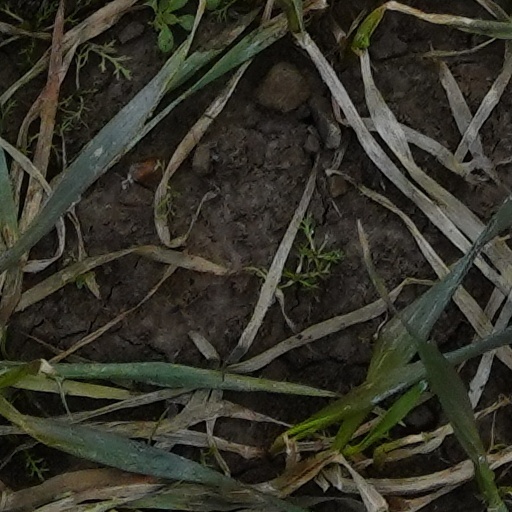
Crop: wheat